List of mammals of the Central African Republic

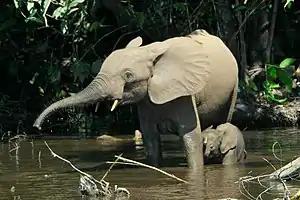
African forest elephant in the Congo Basin

The elephants comprise three living species and are the largest living terrestrial animals.